Hiero II of Syracuse

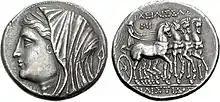
Image of Philistis "(left)", the wife of Hiero II, from a coin.

Hiero II (also Hieron ; ; c. 308 BC – 215 BC) was the Greek tyrant of Syracuse, Greek Sicily, from 275 to 215 BC, and the illegitimate son of a Syracusan noble, Hierocles, who claimed descent from Gelon. He was a former general of Pyrrhus of Epirus and an important figure of the First Punic War. He figures in the story of famed thinker Archimedes shouting "Eureka".